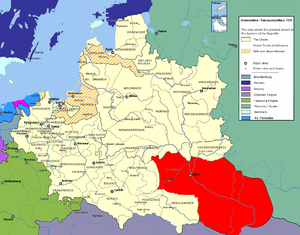
La voïvodie de Kiev était une division administrative et un gouvernement local dans le Grand-duché de Lituanie de 1471 jusqu'en 1569 et de la Couronne du Royaume de Pologne à partir de 1569 jusqu'en 1793 dans le cadre de Province de Basse Pologne de la couronne polonaise.